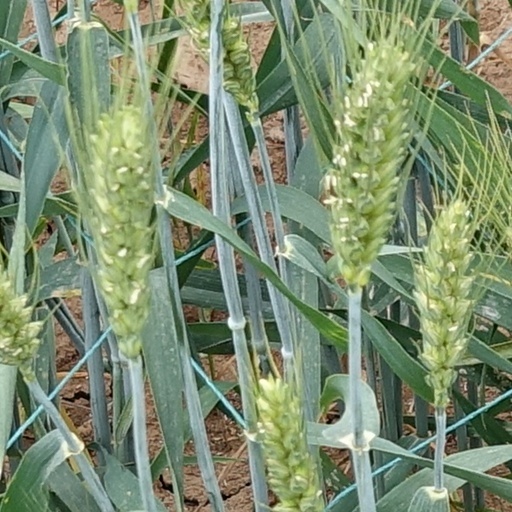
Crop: wheat